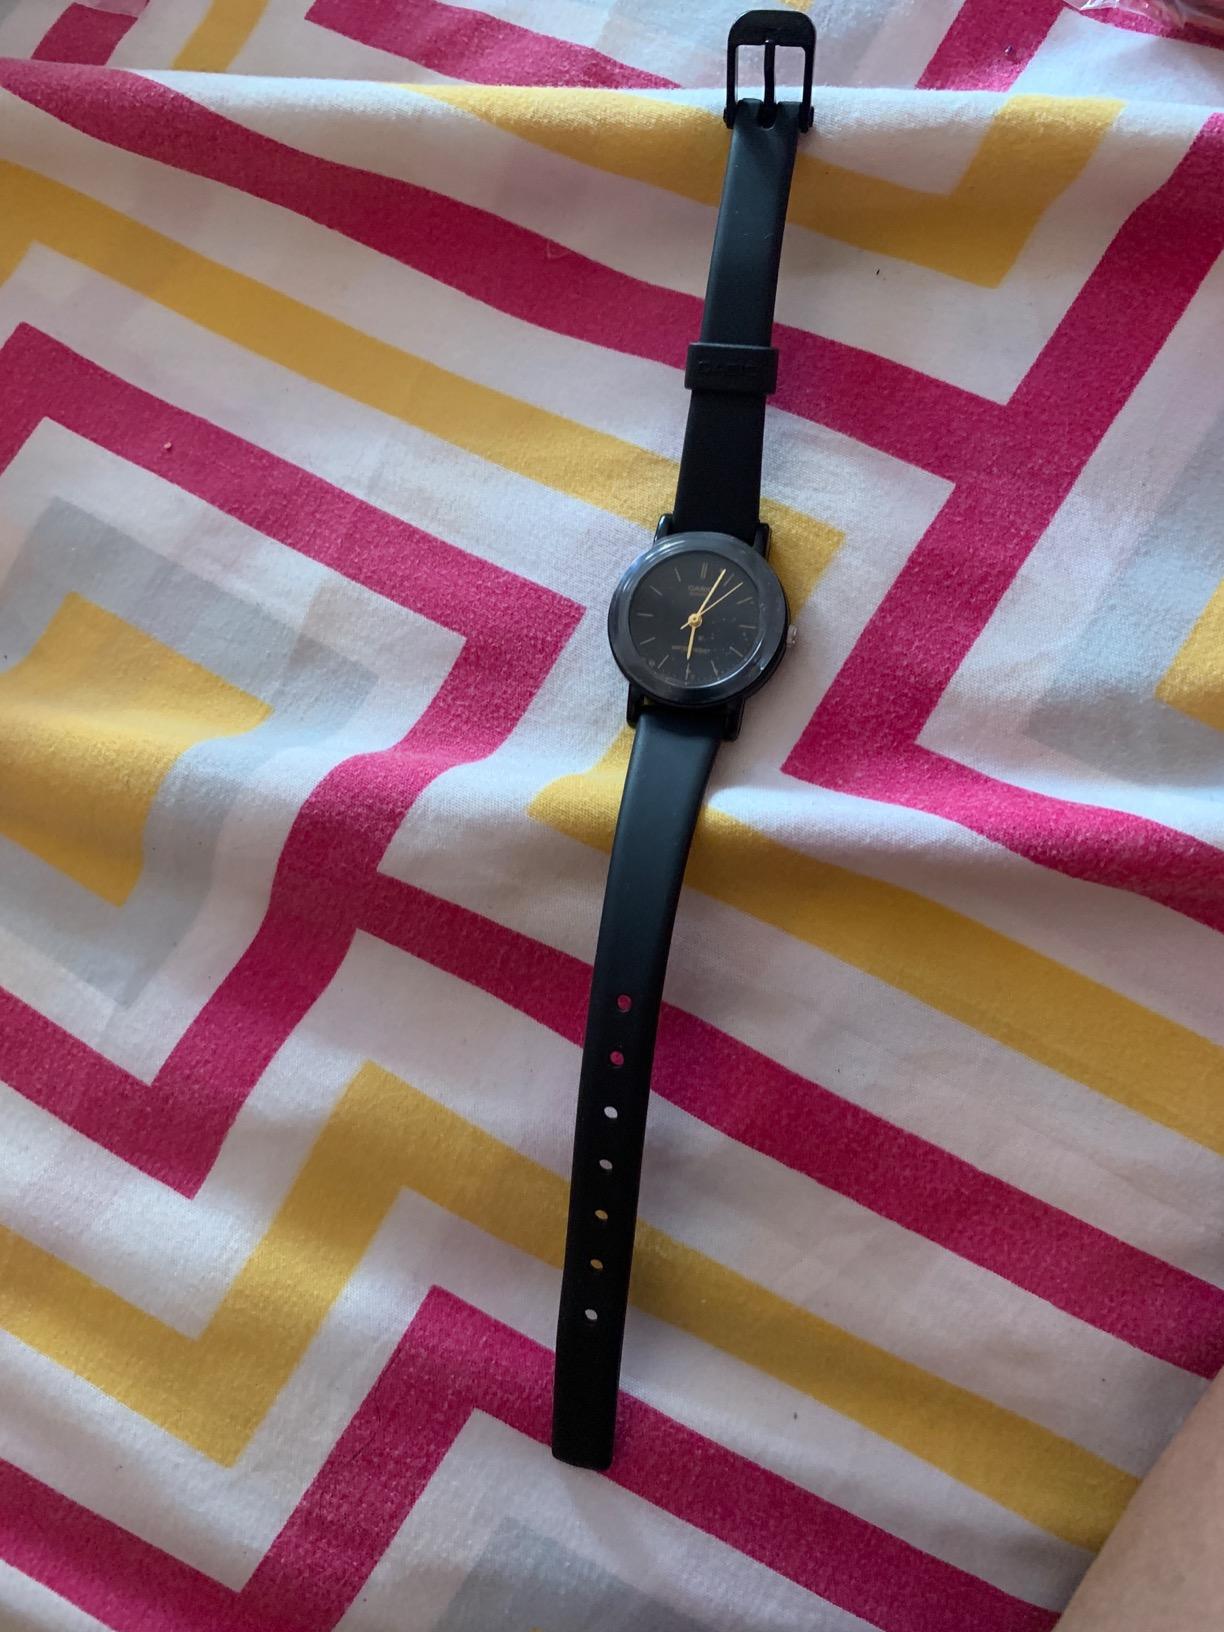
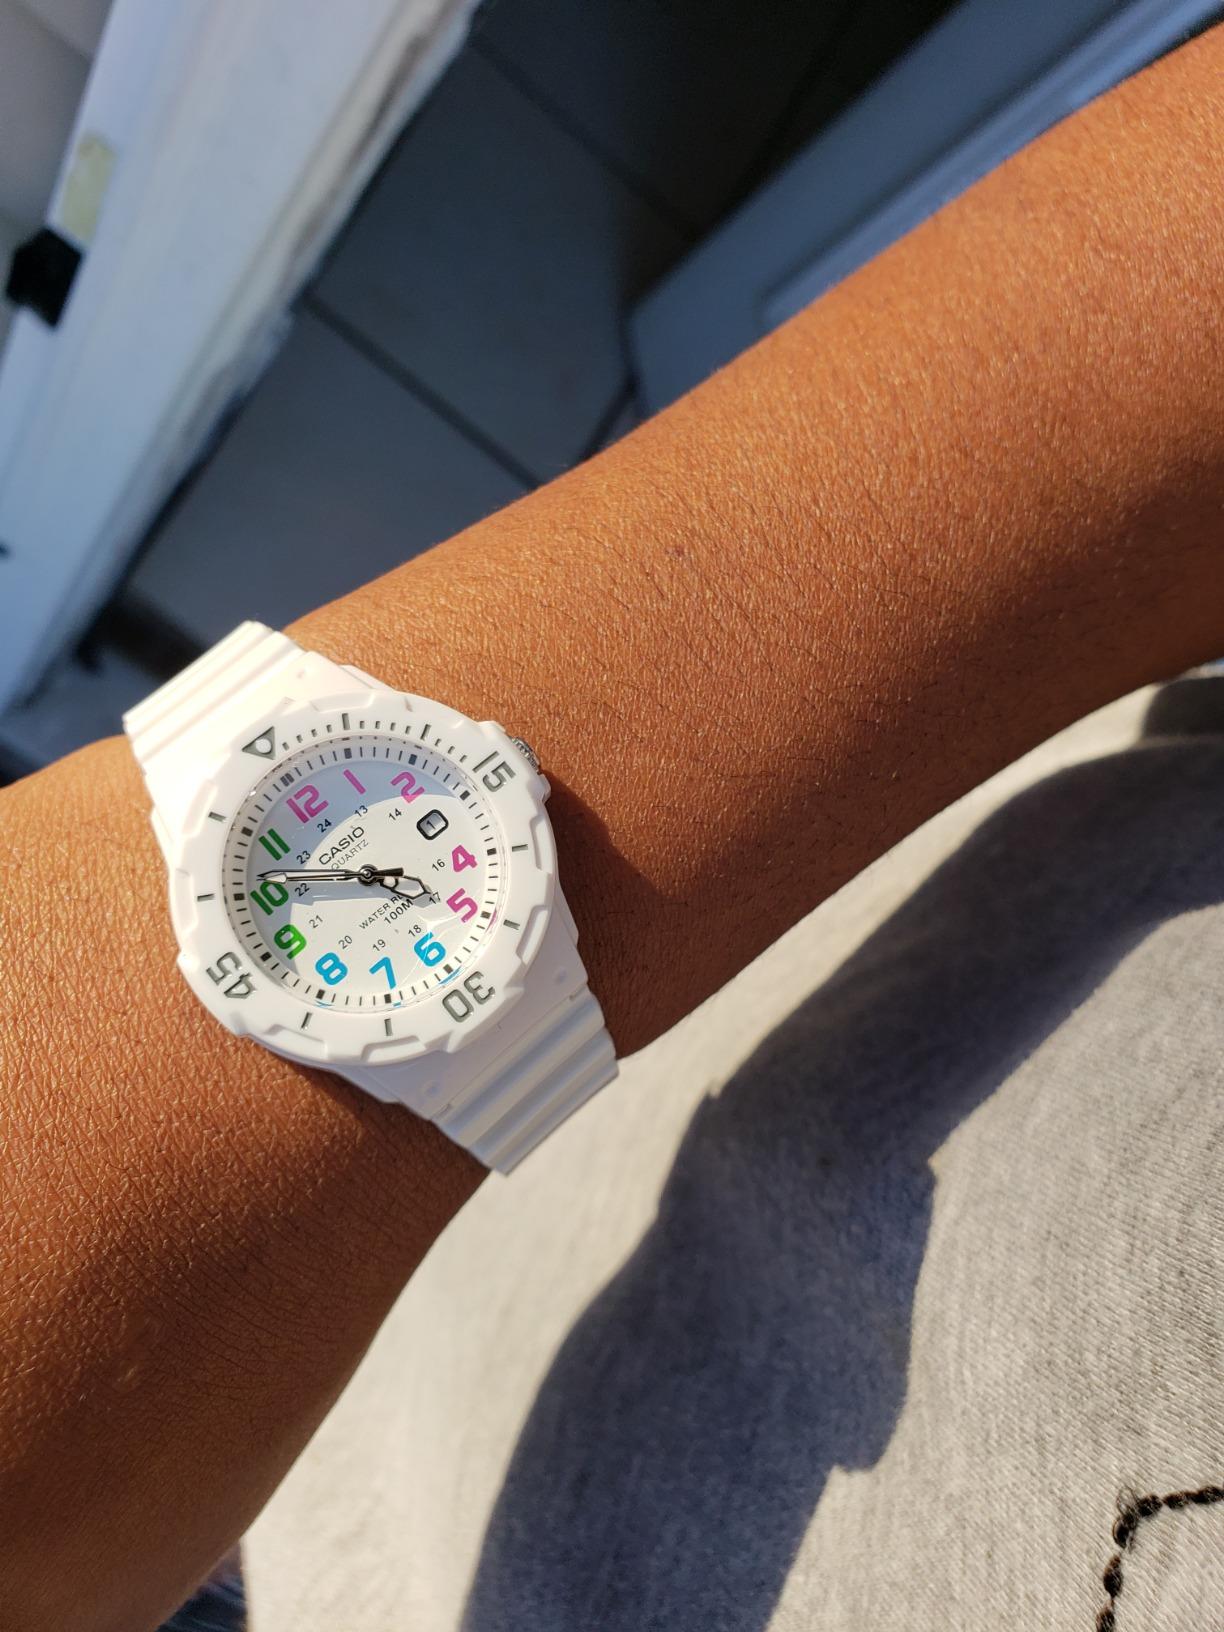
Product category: accessories_watch
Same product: no